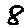
Label: 8